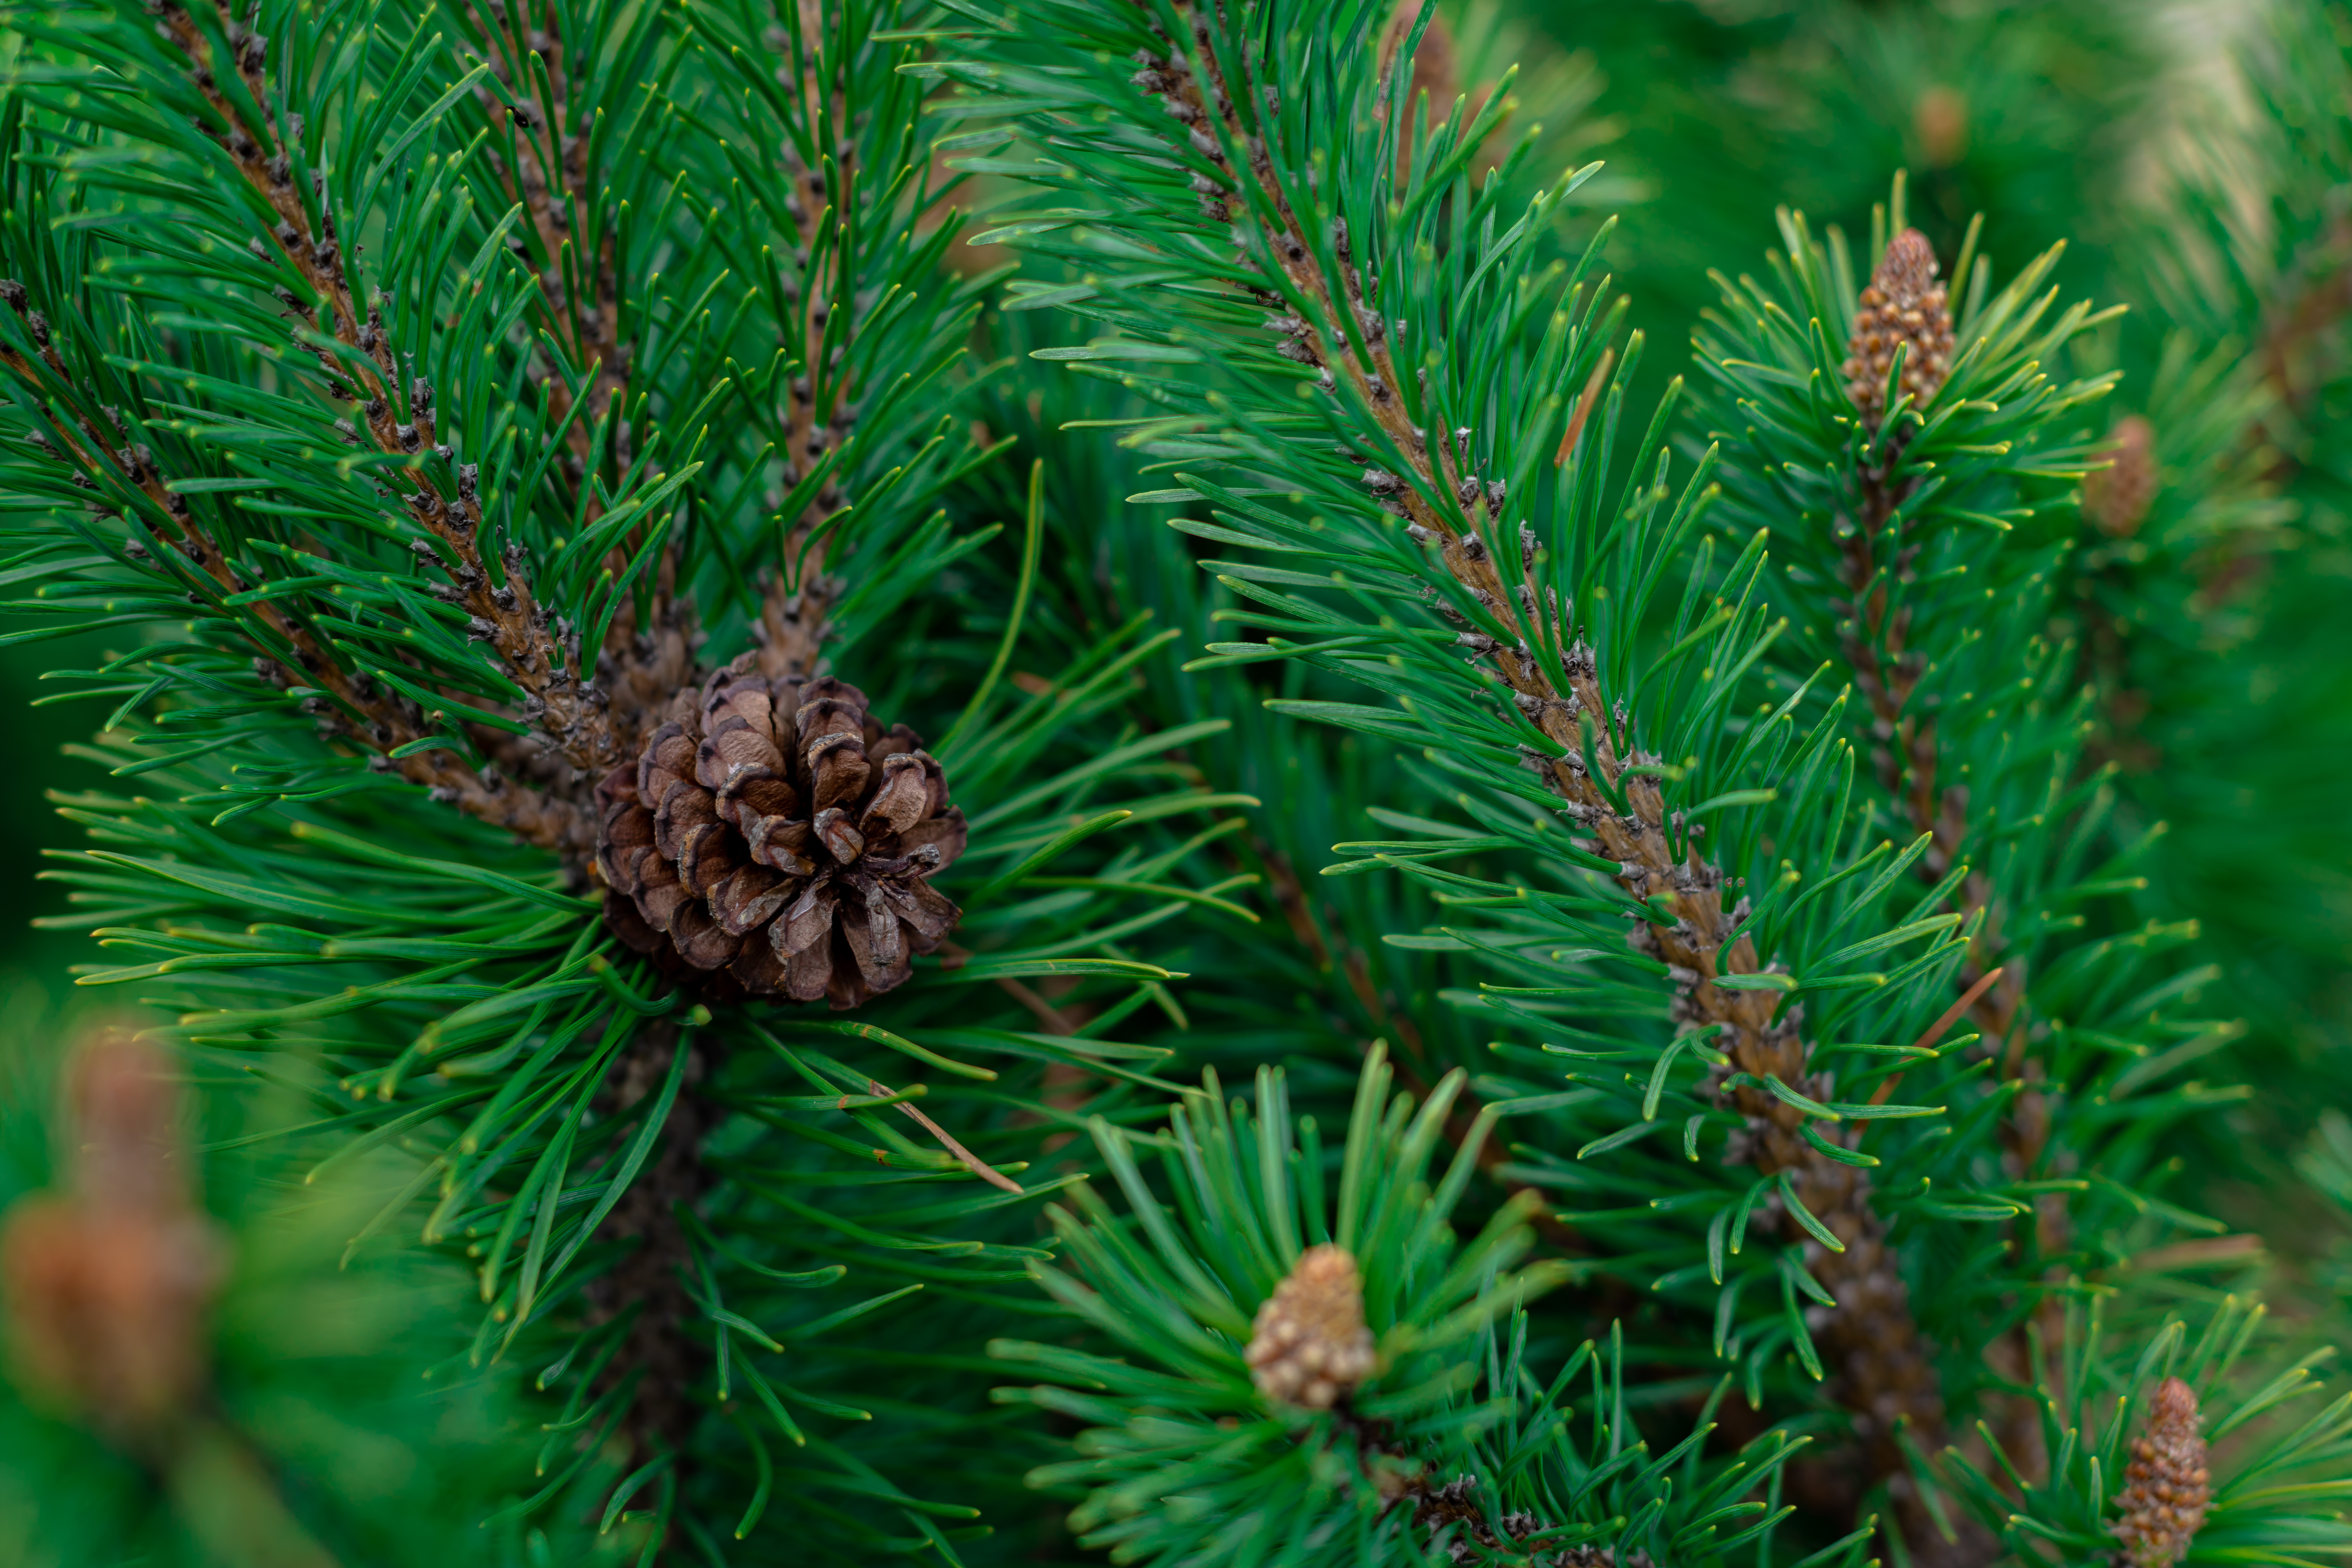
pine, tree, shortleaf black spruce, sugar pine, Columbian spruce, balsam fir, loblolly pine, Jack pine, red pine, shortstraw pine, white pine, lodgepole pine, Yellow fir, Larix lyalliiSubalpine Larch, western yellow pine, sitka spruce, oregon pine, Georgia pine, Canadian fir, Singleleaf pine, silvertip fir, plant, hackmatack, American pitch pine, American larch, larch, conifer, pine family, Colorado spruce, terrestrial plant, woody plant, spruce, biome, fir, evergreen, vascular plant, conifer cone, cypress family, branch, juniper, pine nut, casuarina, ferns and horsetails, Two needle pinyon pine, natural material, horsetail family, River juniper, forest, flower, spruce fir forest, Gnetae, fern